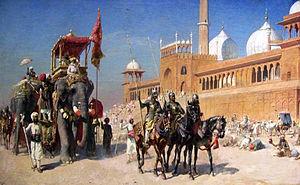
Edwin Lord Weeks est un célèbre peintre orientaliste américain.